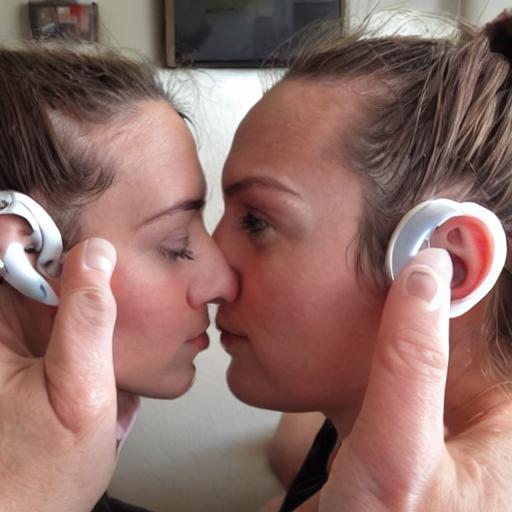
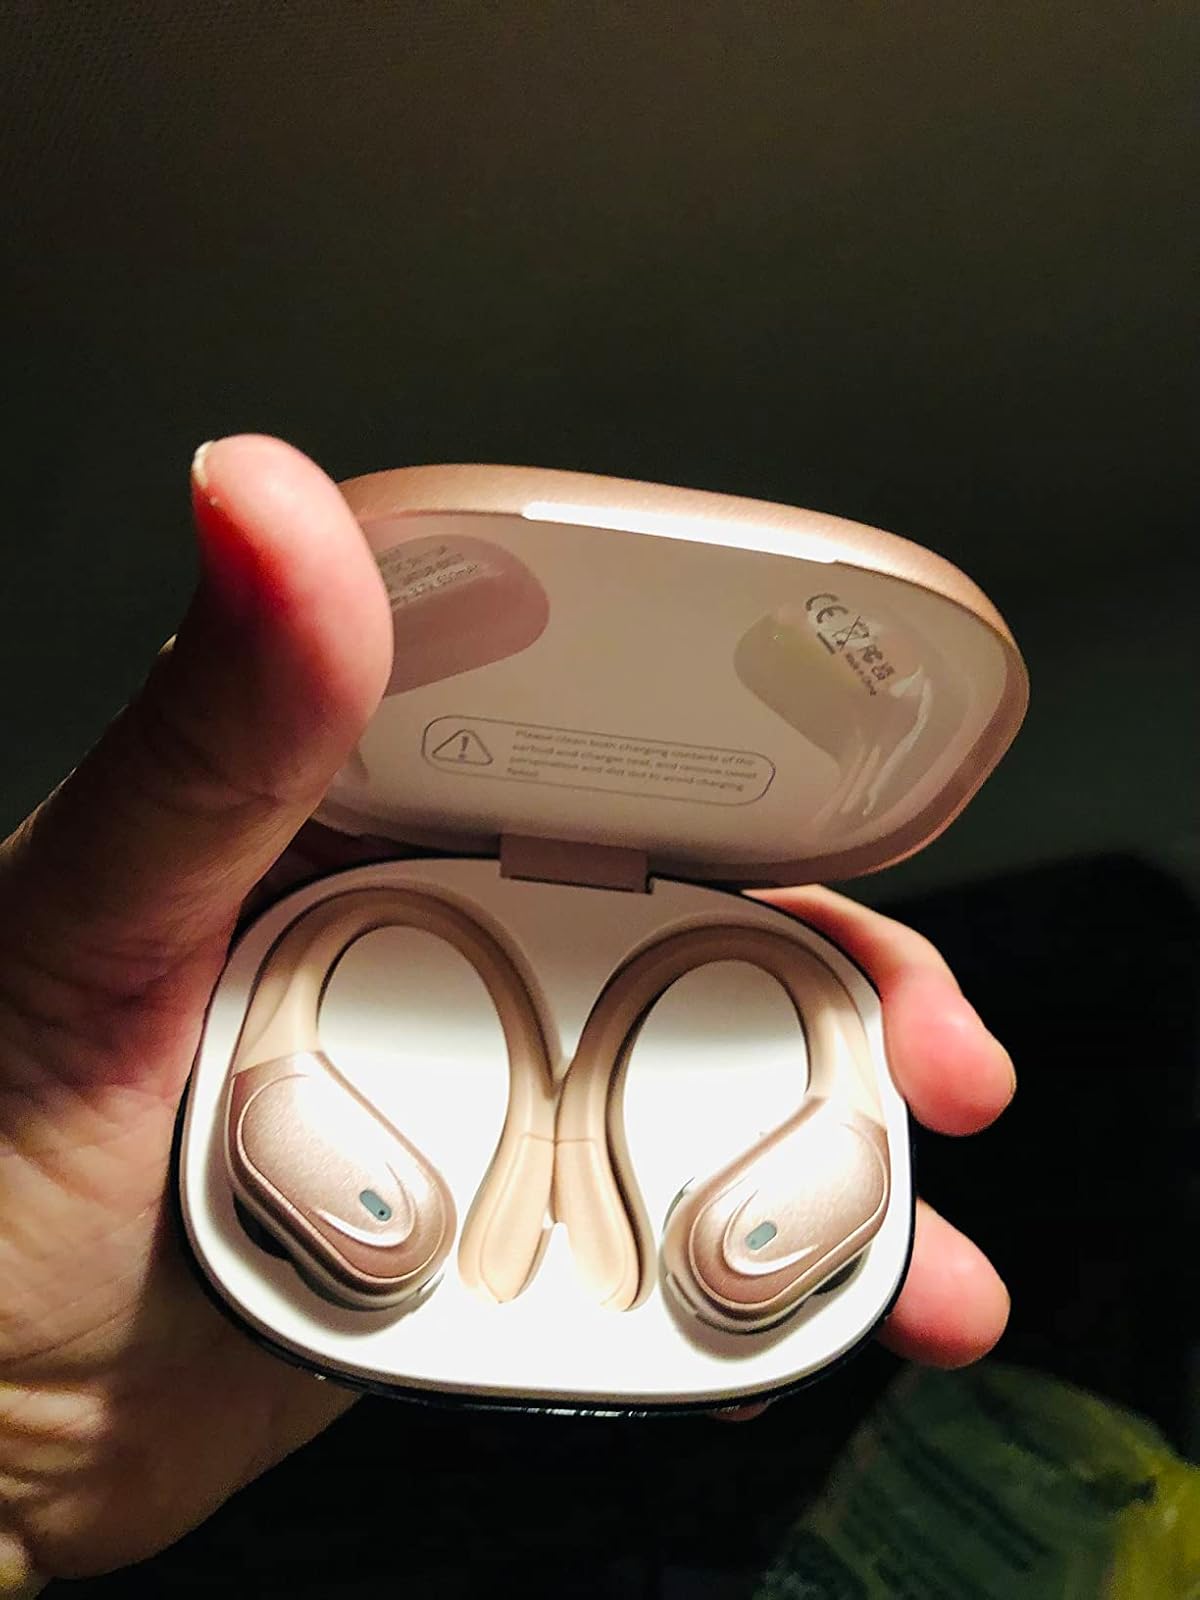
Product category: earbuds
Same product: no